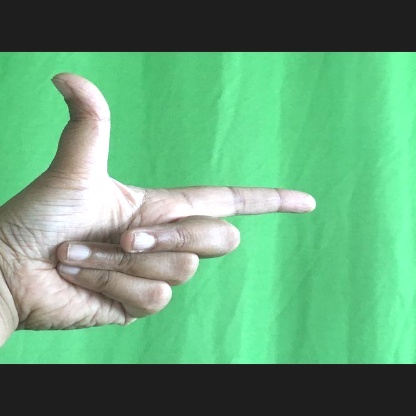
Mudra: Chandrakala